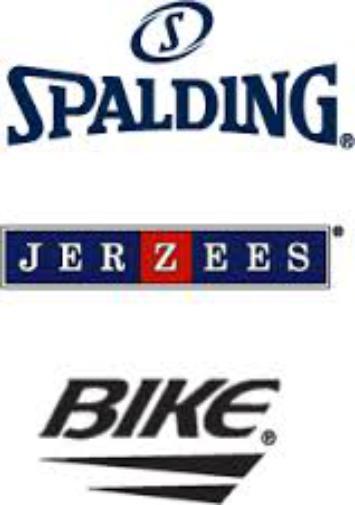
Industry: Sports